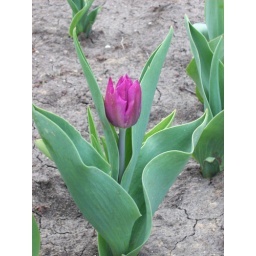
Planted tulip bulbs in the new flower bed last fall. This is the first one to bloom.